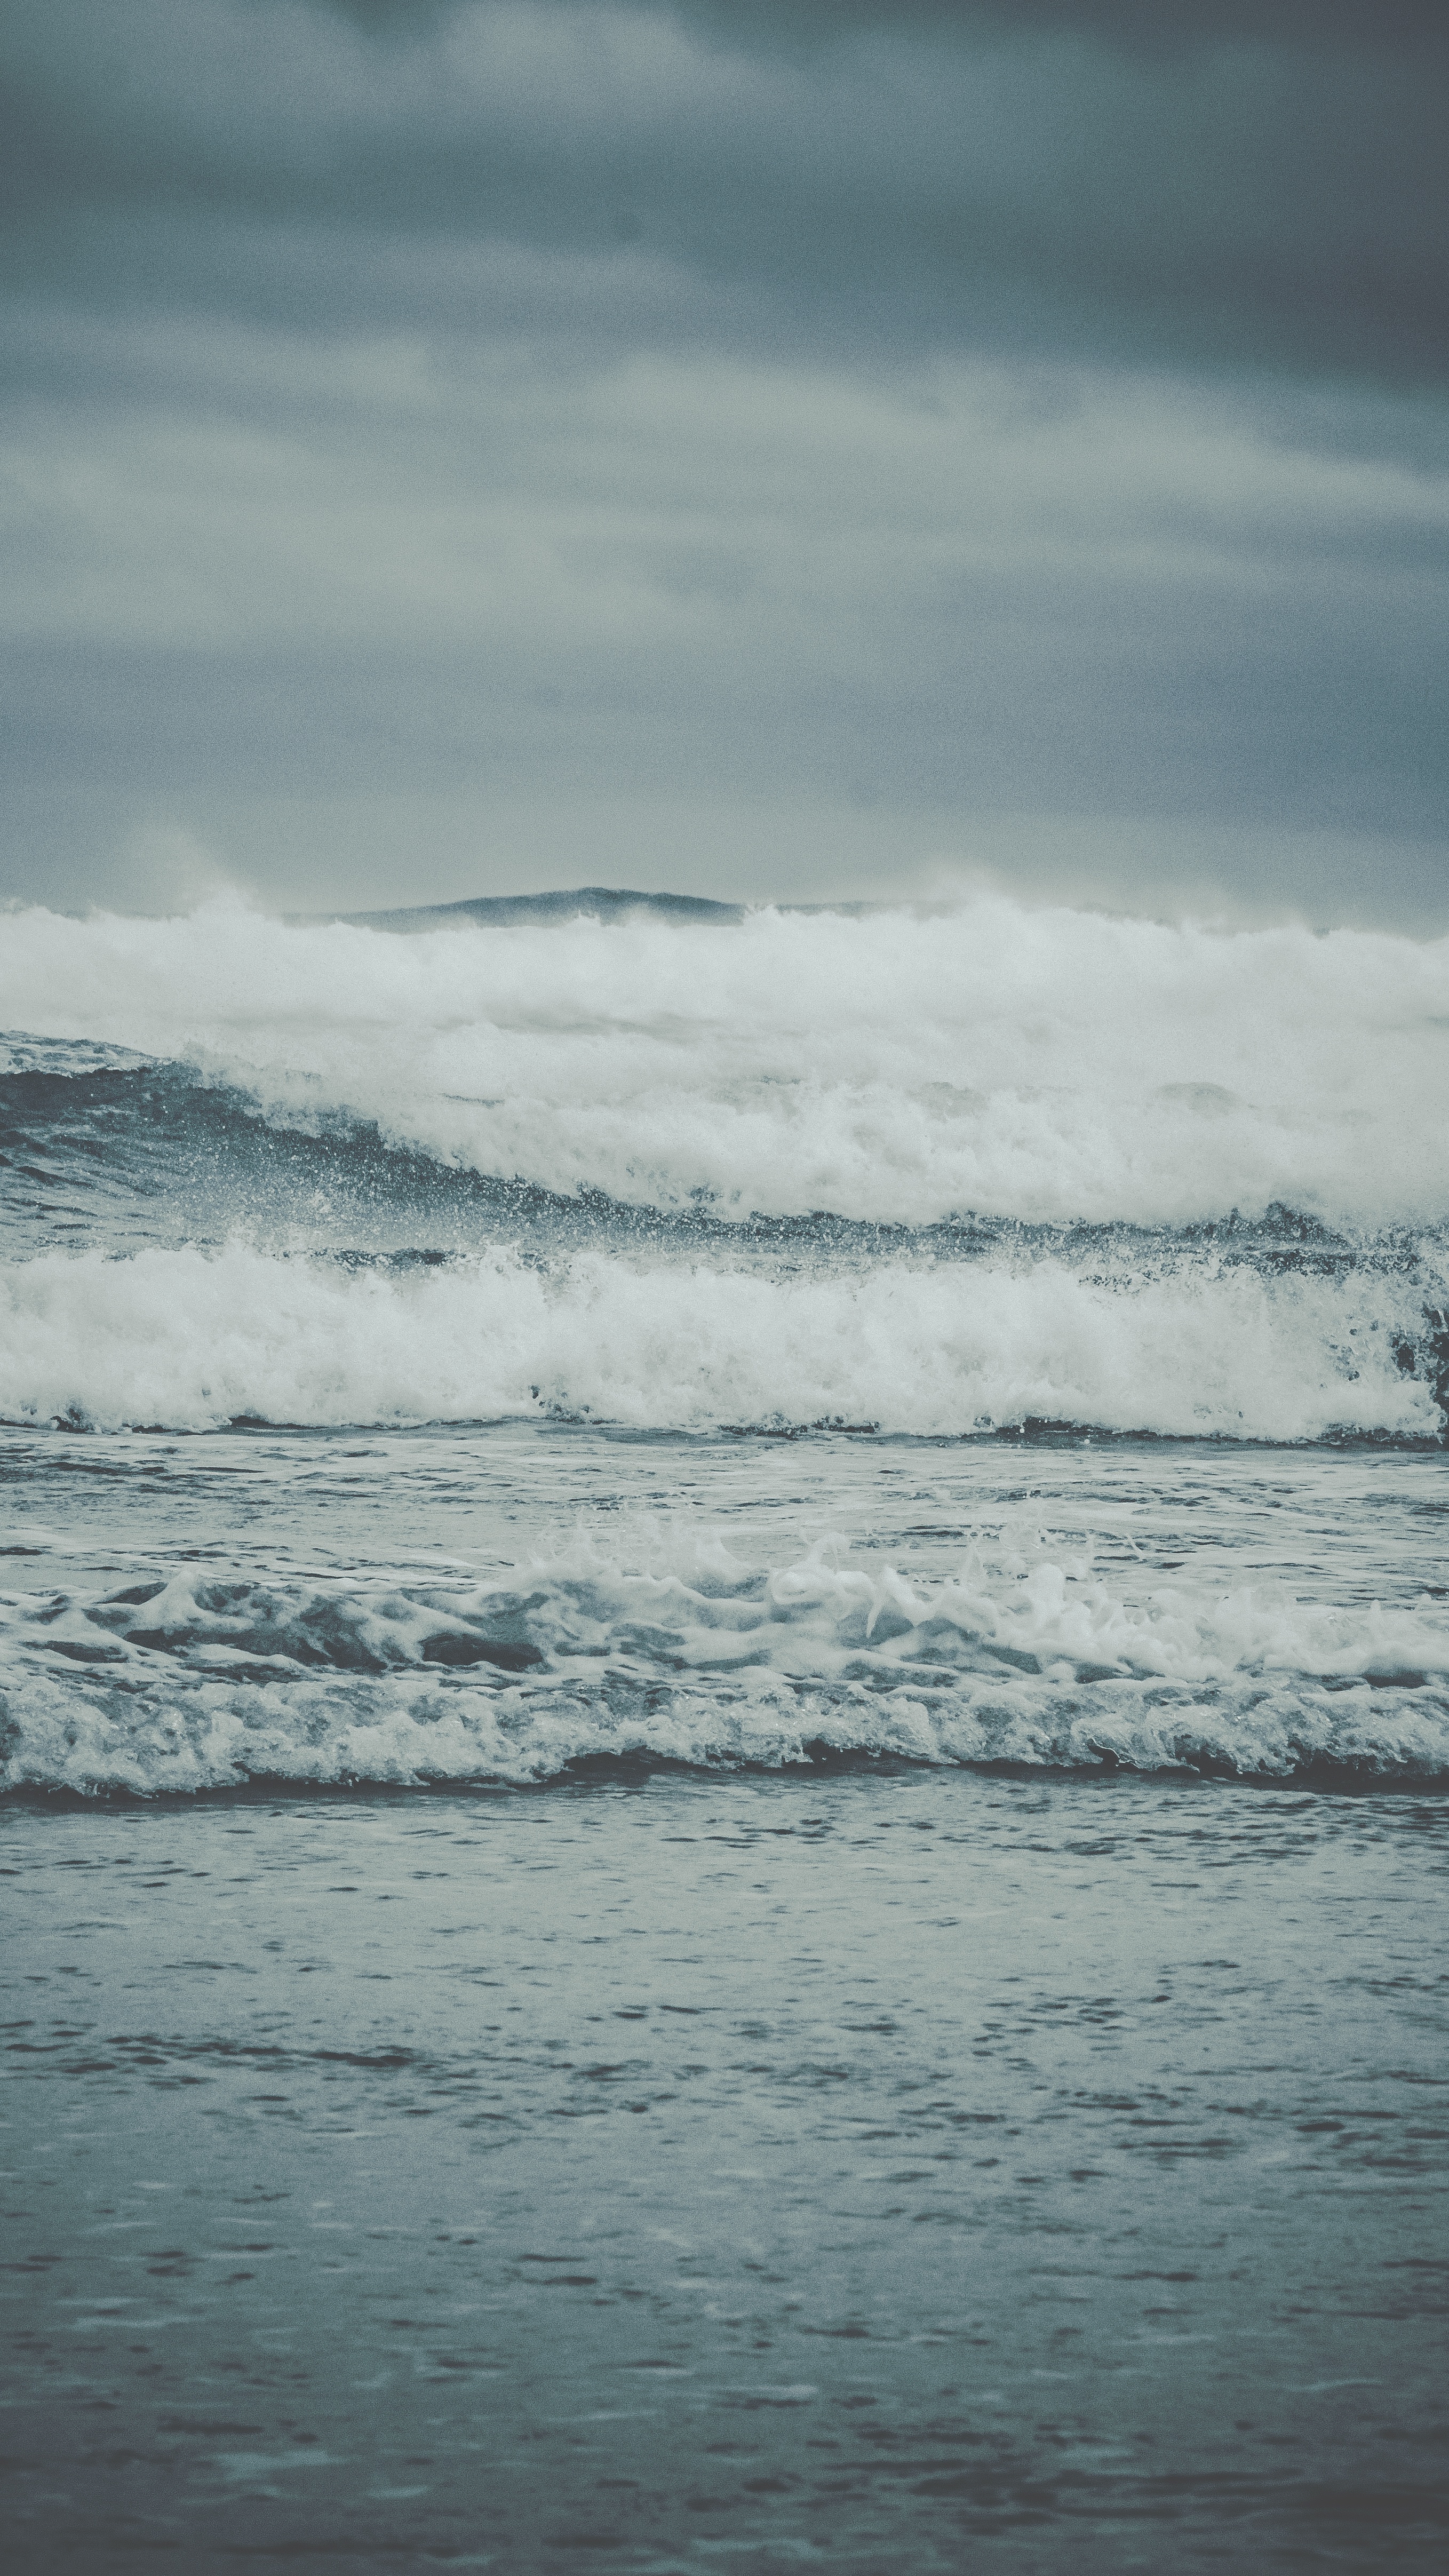
beach, sea, coast, water, sand, ocean, horizon, cloud, sky, shore, wave, reflection, body of water, atmospheric phenomenon, wind wave